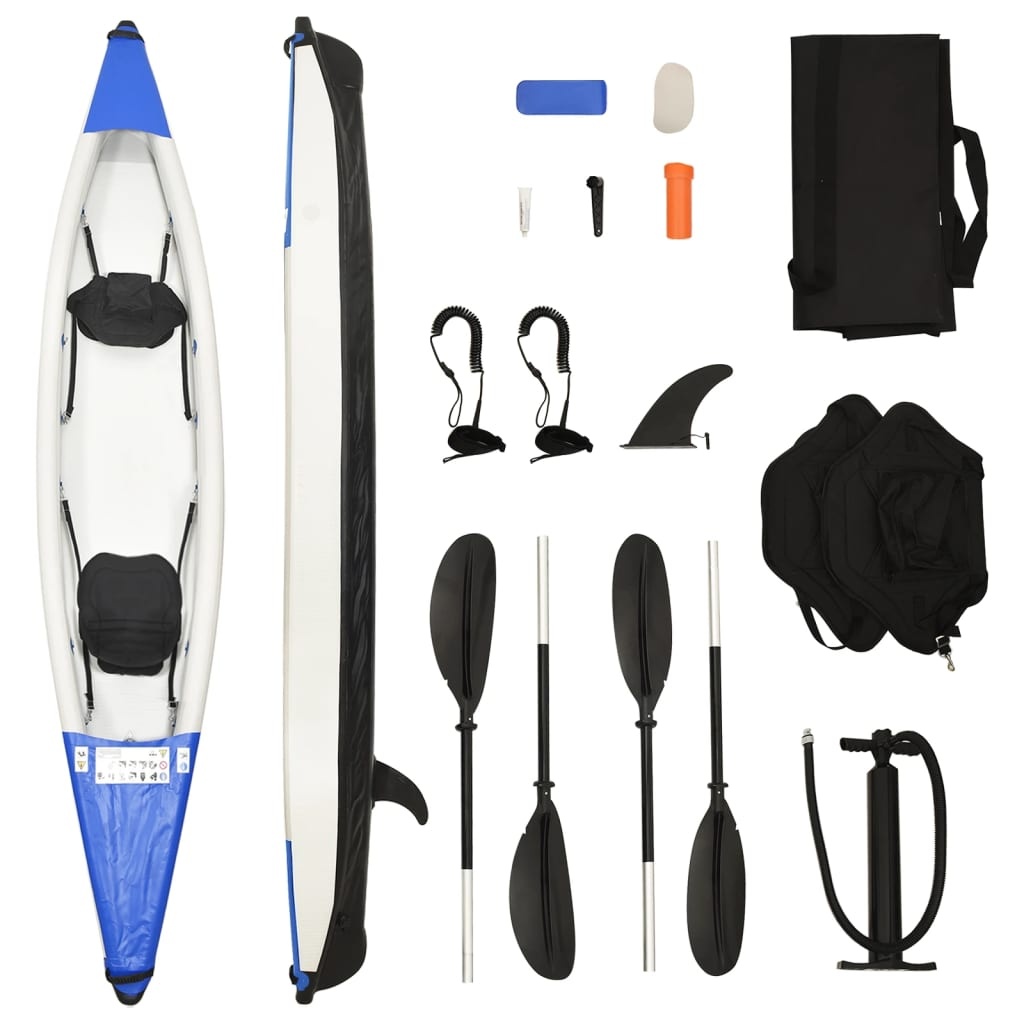
Kayak Gonfiabile Blu 424x81x31 cm in Poliestere
Godetevi il piacere di una rilassante giornata estiva in acqua con questo kayak. Materiale resistente: Questo kayak gonfiabile, realizzato in poliestere resistente con rivestimento in PVC, presenta un aspetto semplice e pulito, ed è traspirante e durevole. Gonfiaggio rapido: La pompa manuale in dotazione vi consente di gonfiarlo in pochi minuti. Gonfiatelo quando siete pronti a utilizzarlo, e sgonfiatelo quando avete finito. È perfetto per essere trasportato e conservato in modo compatto. Sicurezza aggiuntiva: La corda di sicurezza inclusa può essere legata al piede per una maggiore sicurezza. Ottima esperienza: È ideale per chi vuole vivere un'esperienza in kayak stabile e rilassante durante la stagione calda su laghi e fiumi tranquilli. È perfetto per la pesca, il campeggio o una semplice crociera! Nota: È necessario aggiungere una toppa rotonda sull'altro lato della valvola dell'aria. Colore: Blu Materiale: Poliestere con rivestimento in PVC Dimensioni: 424 x 81 x 31 cm (L x L x A) Adatto a bambini sopra i 14 anni Portata massima: 170 kg La consegna include: 1 Kayak gonfiabile 1 pompa 1 Custodia 2 Pagaie a doppia pala 2 Sedili 1 Kit di riparazione 1 Pinna 2 Corde di sicurezza GPSR
Brand: Nion_MaxiStore
Category: Sporting Goods > Outdoor Recreation > Boating & Water Sports > Boating & Rafting > Kayaks